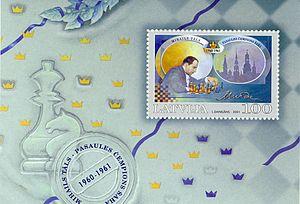
Mikhaïl Nekhemievitch Tal, né le 9 novembre 1936 à Riga et mort le 28 juin 1992 à Moscou, est un joueur d'échecs letton, devenu soviétique comme la Lettonie en 1944.